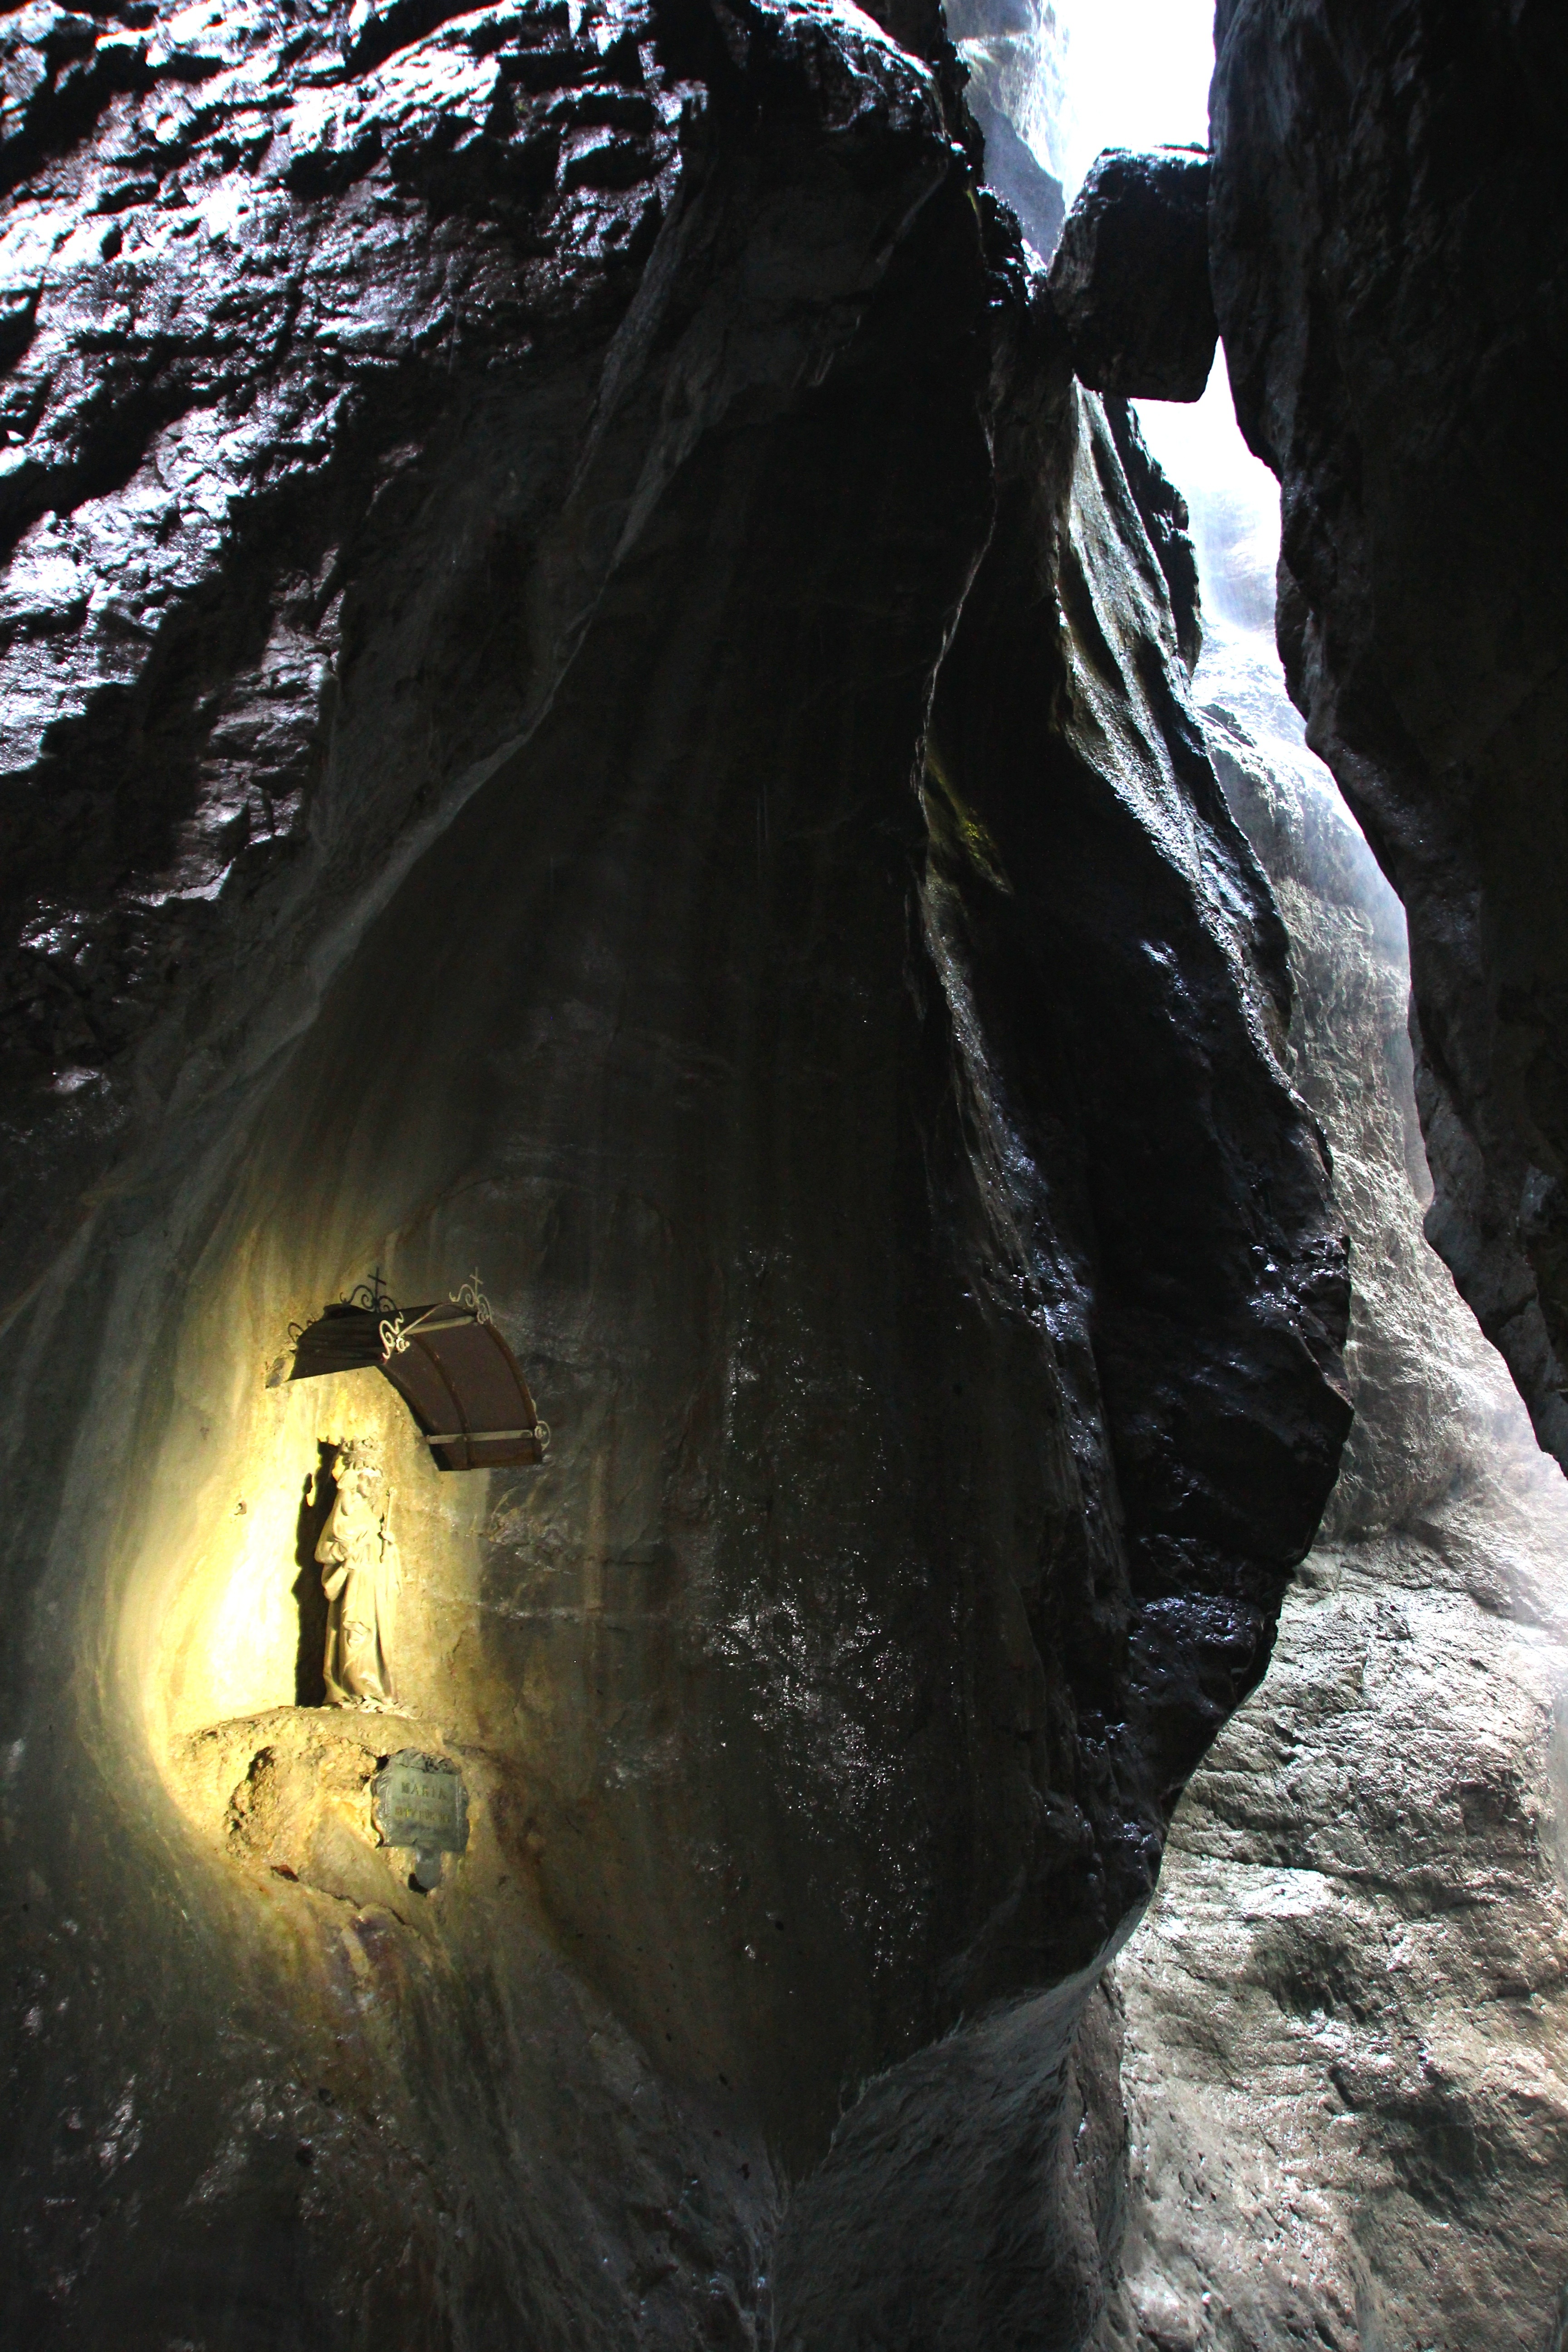
rock, adventure, wall, river, formation, ice, cave, gorge, extreme sport, current, racing, holy, caving, madonna, partnachklamm, garmisch partenkirchen